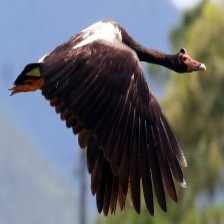
Species: MAGPIE GOOSE
Scientific name: ANSERANAS SEMIPALMATA
ImageNet parent category: goose